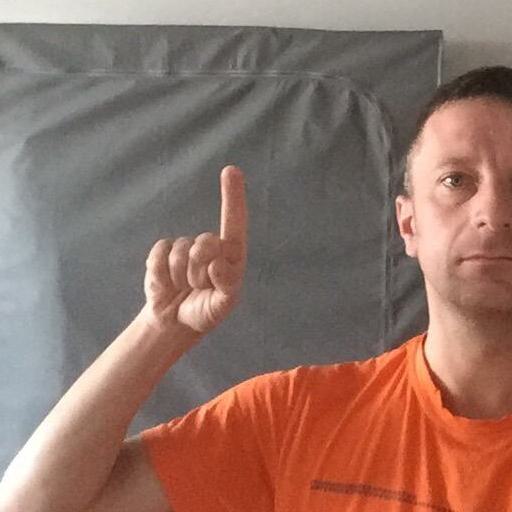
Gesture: one